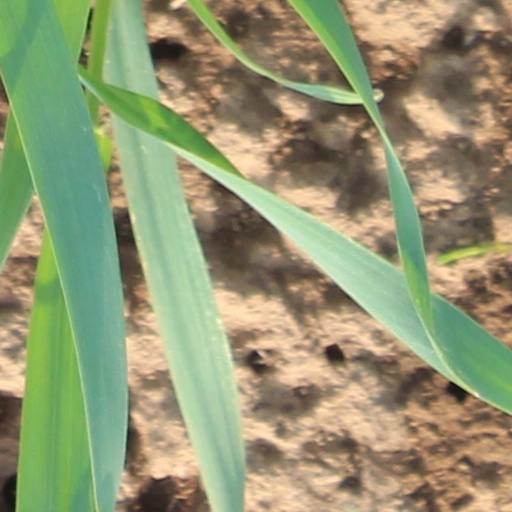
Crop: wheat